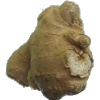
Label: Ginger Root 1